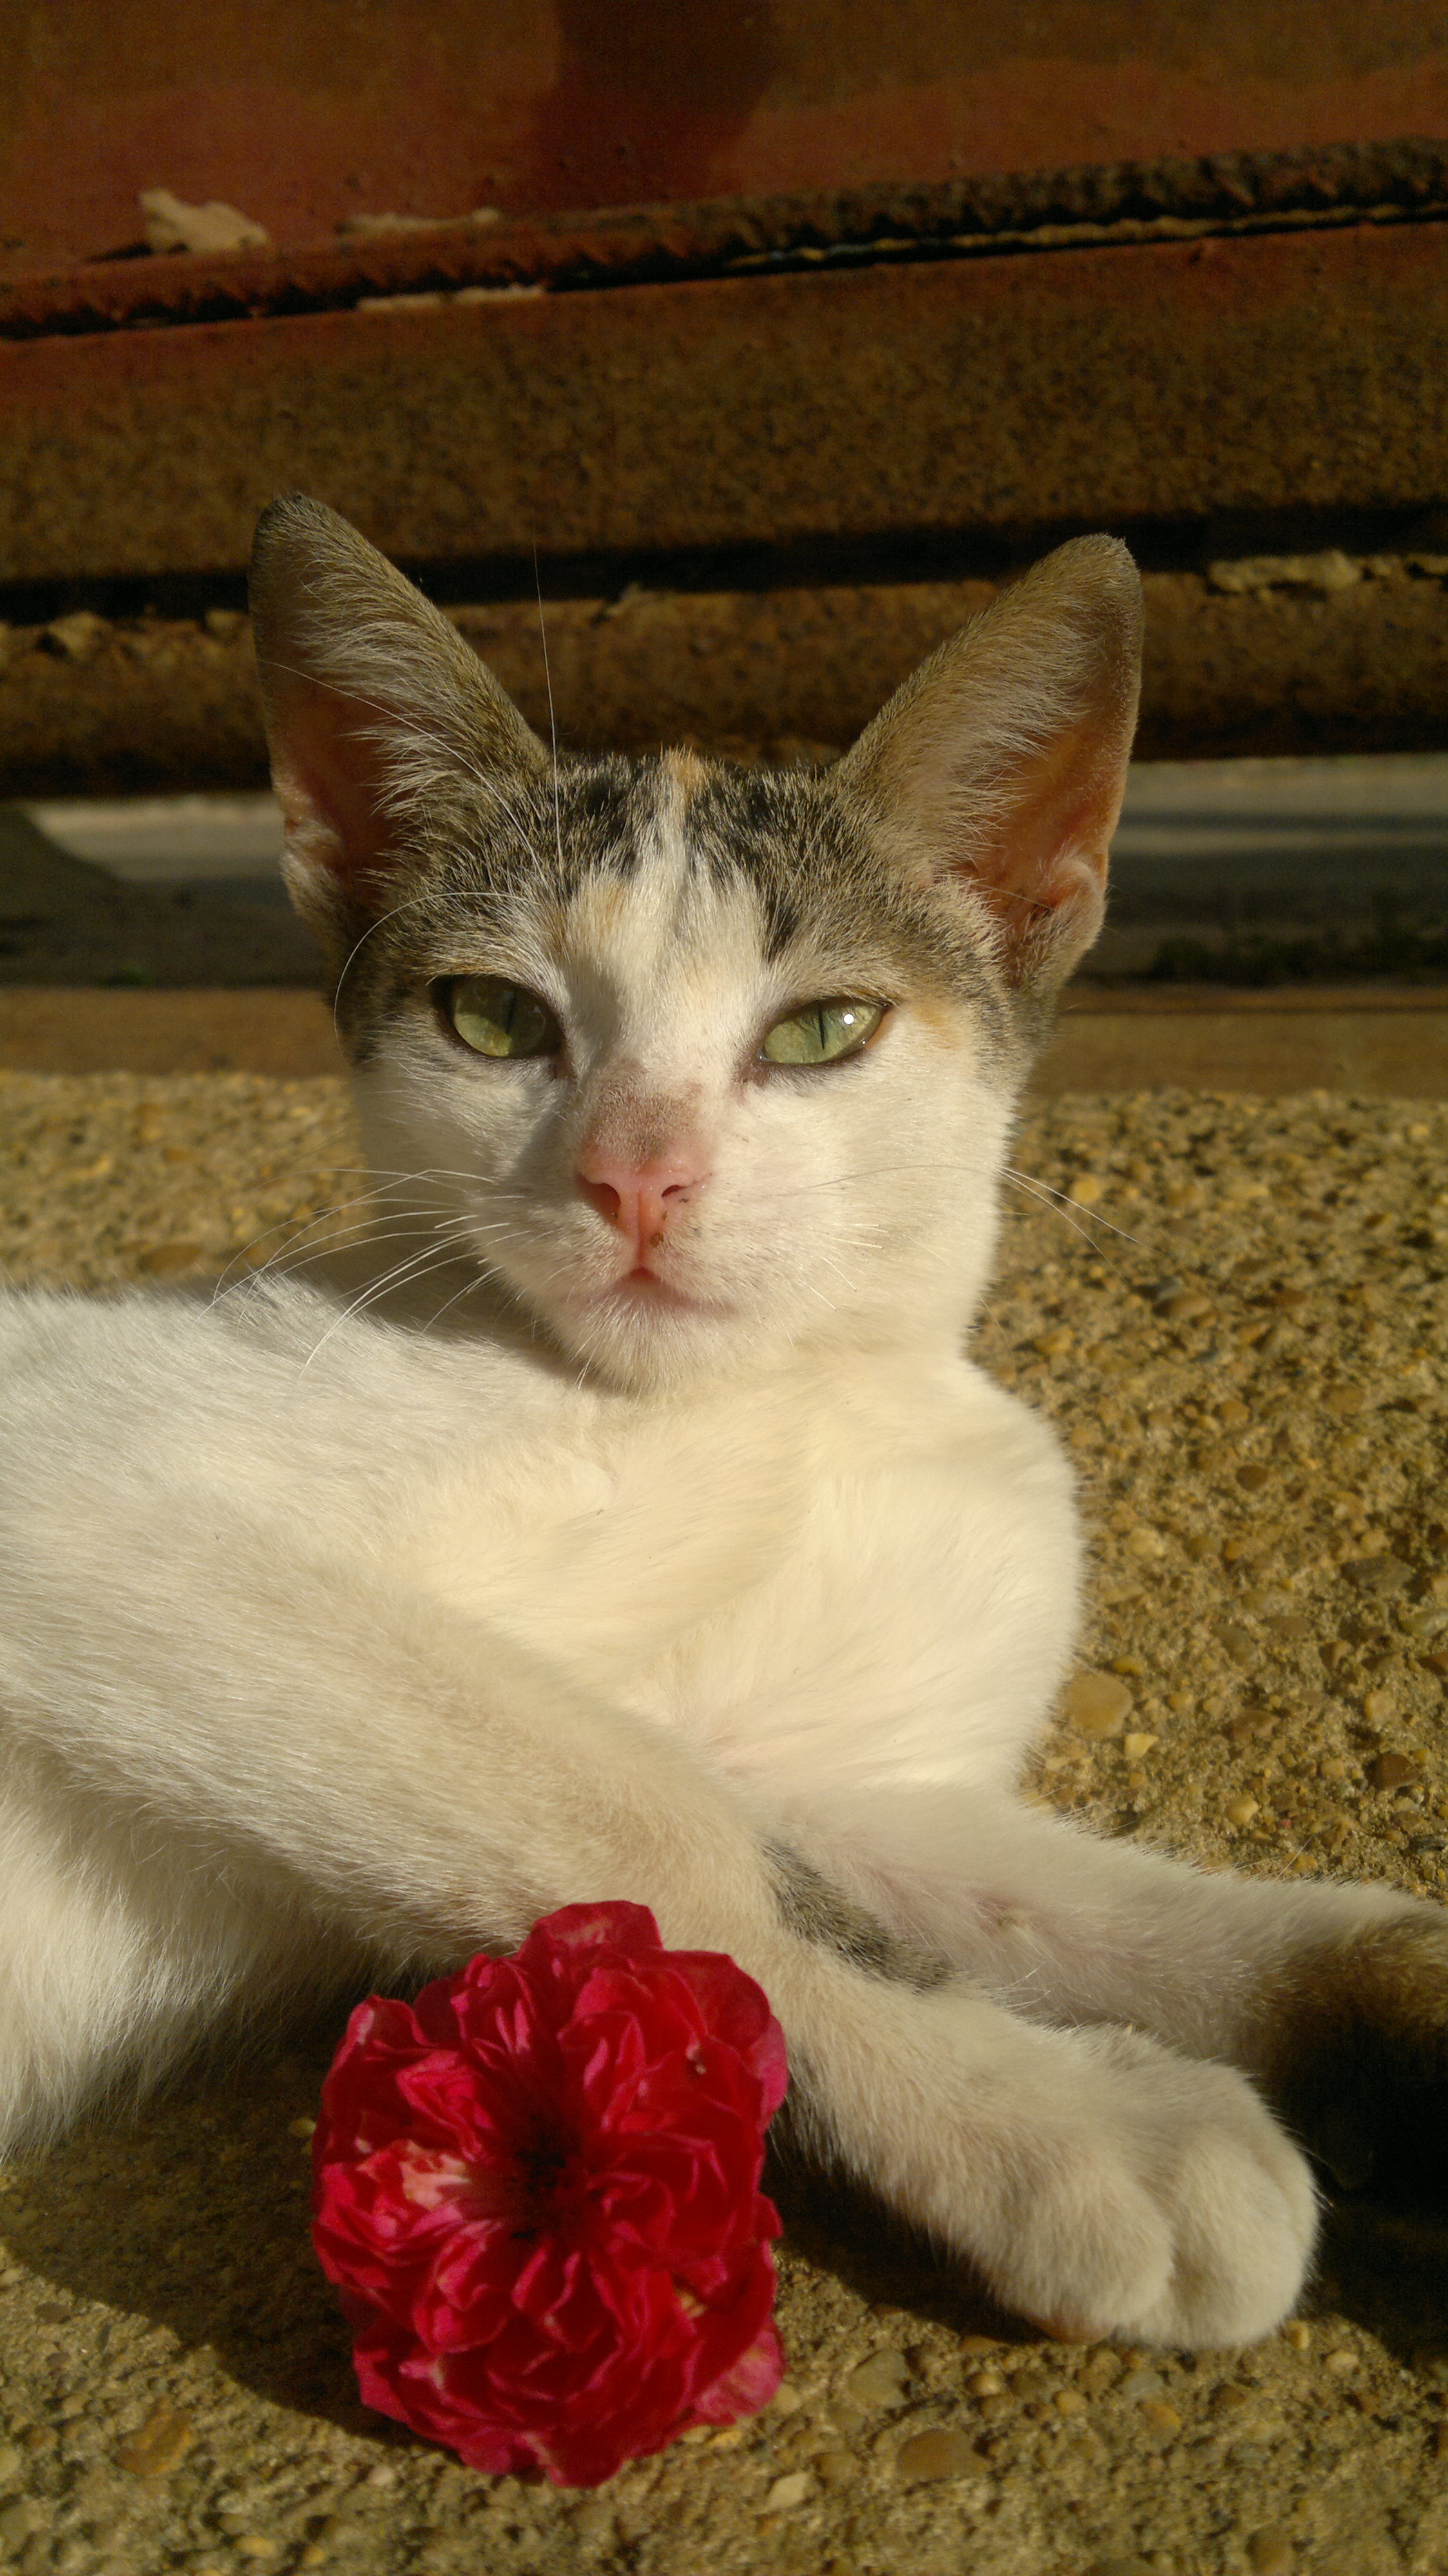
cat, felidae, carnivore, small to medium sized cats, whiskers, fawn, snout, plant, tail, paw, fur, domestic short haired cat, art, claw, window, painting, grass, photo caption, petal, terrestrial animal